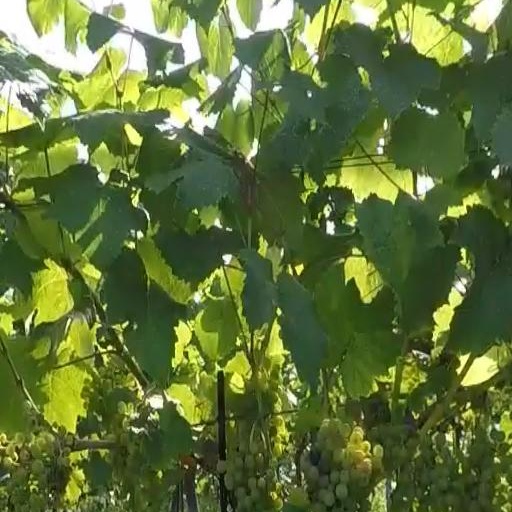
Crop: grape